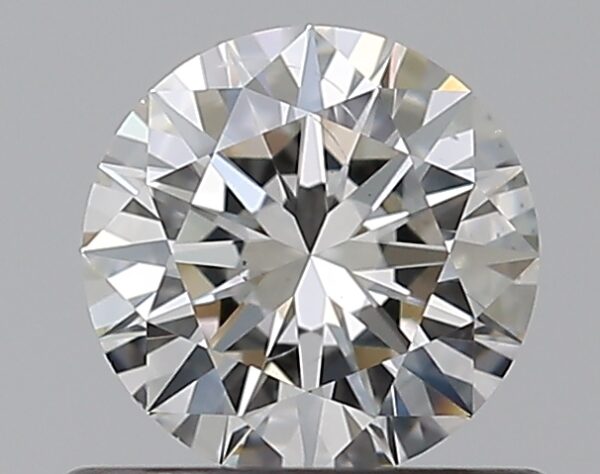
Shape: round
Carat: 0.5
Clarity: SI1
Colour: G
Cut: EX
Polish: EX
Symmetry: EX
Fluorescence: N
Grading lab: GIA
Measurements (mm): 5.15 x 5.18 x 3.11